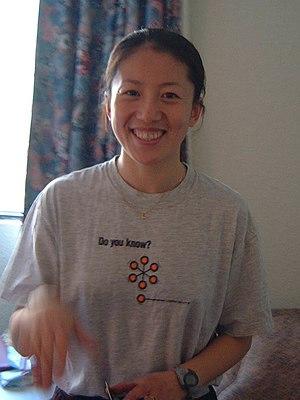
Les épreuves de patinage de vitesse sur piste courte aux Jeux olympiques d'hiver de 1998 ont lieu du 17 au 21 février 1998 dans le Nagano White Ring, au Japon.
Les épreuves de patinage de vitesse sur piste courte aux Jeux olympiques de 2006 ont lieu du 12 au 25 février 2006 à Turin, en Italie.
Les épreuves de patinage de vitesse sur piste courte aux Jeux olympiques de 2002 ont lieu du 13 au 23 février 2002 au Salt Lake Ice Center de Salt Lake City, aux États-Unis.
Les Jeux olympiques d'hiver de 2002, officiellement connus comme les XIXᵉˢ Jeux olympiques d'hiver, ont eu lieu à Salt Lake City aux États-Unis du 8 au 24 février 2002. Plusieurs fois candidate par le passé, Salt Lake City obtient les Jeux en s'imposant face à Östersund, Sion et Québec. Elle est la troisième ville américaine à accueillir les Jeux olympiques d'hiver après Lake Placid en 1932 et 1980 et Squaw Valley en 1960. L'organisation des Jeux est confiée au « Salt Lake Olympic Committee », présidé par Mitt Romney. L'ensemble des sites de compétition se situent dans l'Utah, répartis entre les villes de Salt Lake City, Provo, Ogden et les stations de sports d'hiver de la chaîne Wasatch.